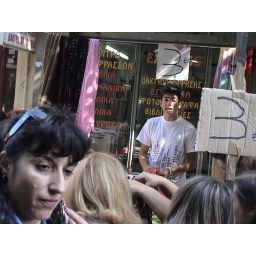
Thessaloniki-Group 2: Young boy in the open market 2